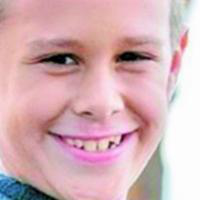
Age group: age 11-20